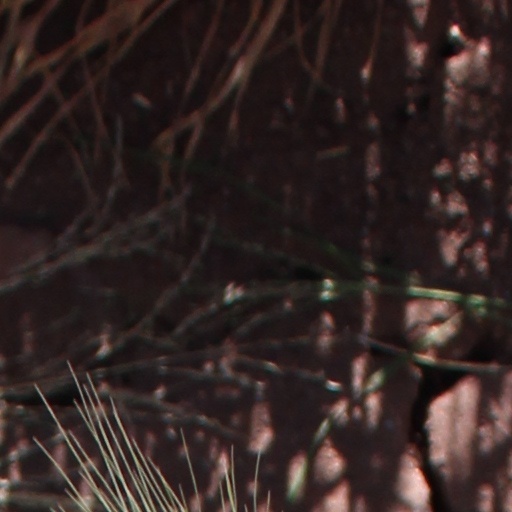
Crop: wheat